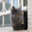
Label: cat